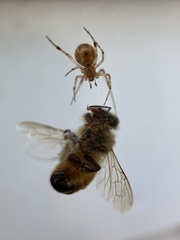
Species: Parasteatoda_tepidariorum